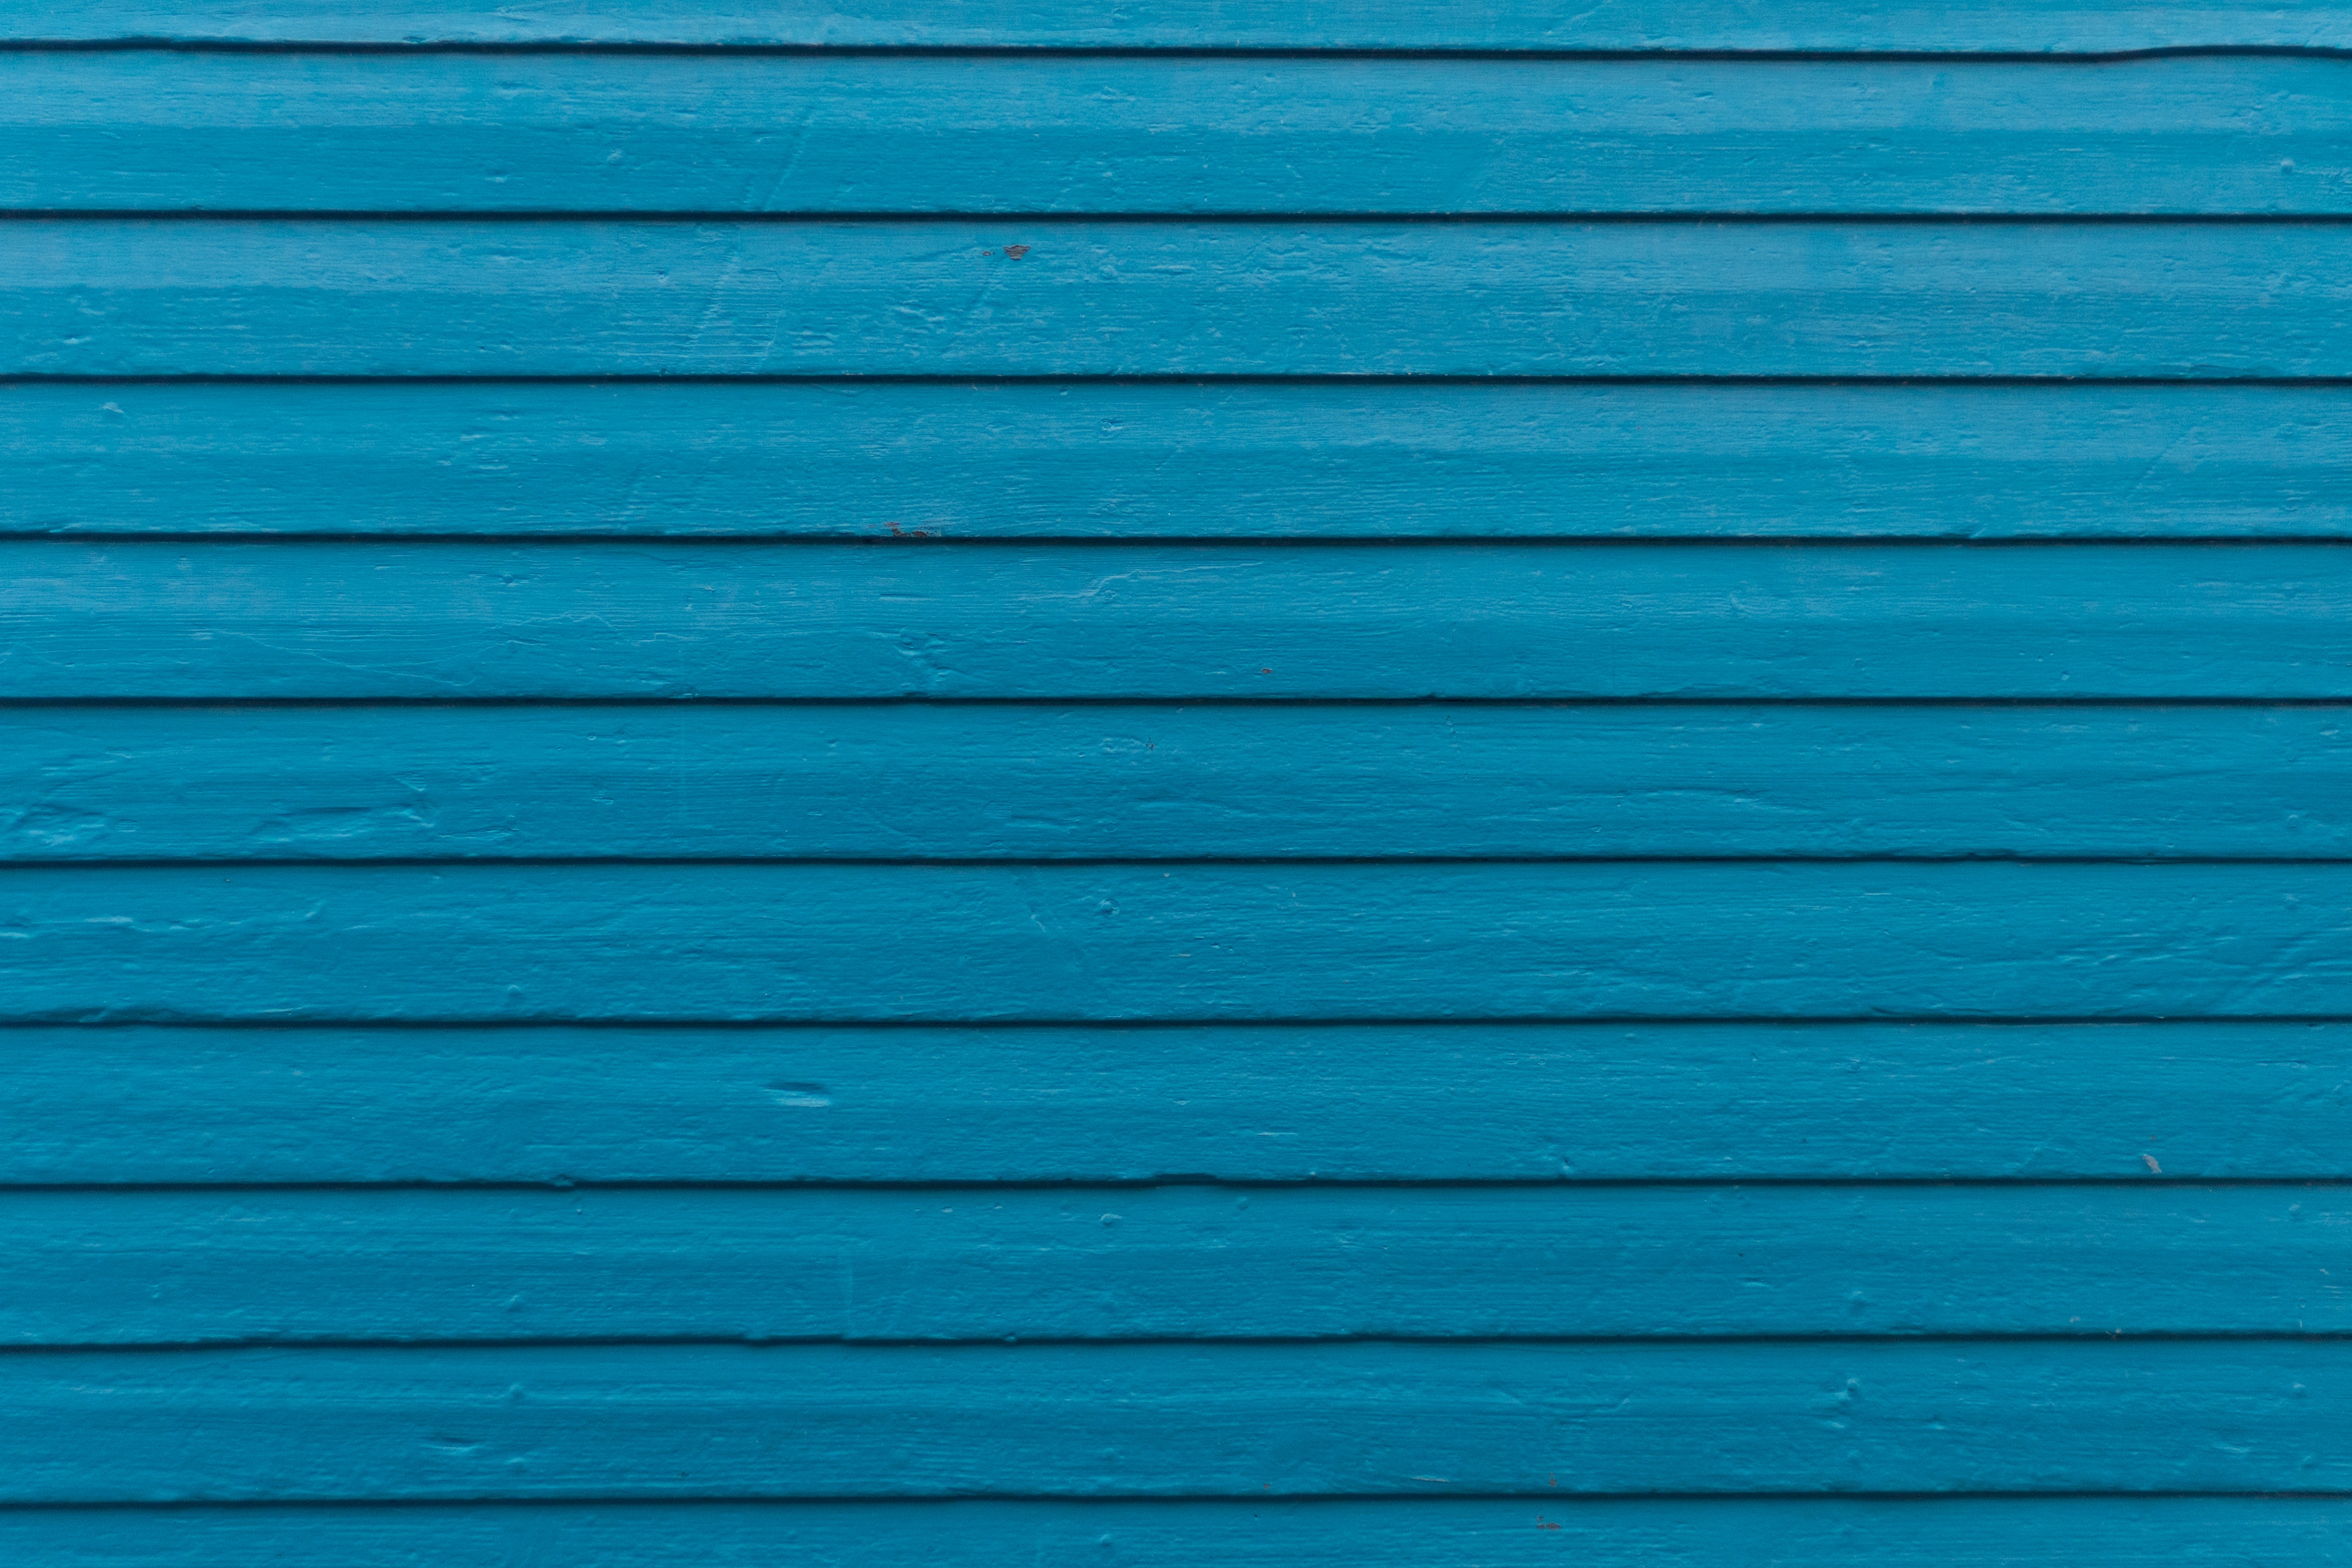
structure, texture, line, green, darkness, blue, cross, interior design, background, aqua, turquoise, area, landscape format, window covering